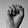
ASL letter: S